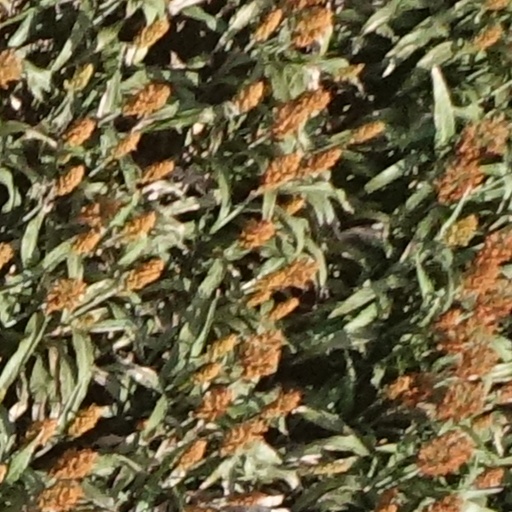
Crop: sorghum